The Boring Company

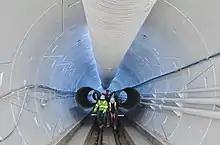
Tunnel built in Hawthorne, December 2018

TBC built a high-speed tunnel in 2017 on a route in Hawthorne, California, at the SpaceX headquarters and manufacturing facility. The tunnel roadway has an asphalt surface, a guide-way for autonomous vehicle operation, and supports car trips at speeds of with autonomous control and up to under human control.